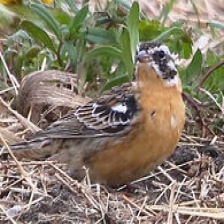
Species: SMITHS LONGSPUR
Scientific name: CALCARIUS PICTUS